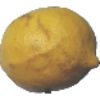
Label: Lemon 1